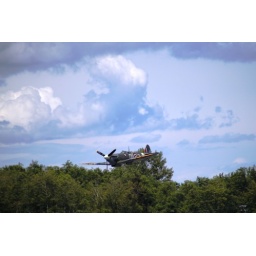
Flying Heritage Collection Fly Day May 22 2010 - Paul Allen's vintage airplane museum, many in flying order